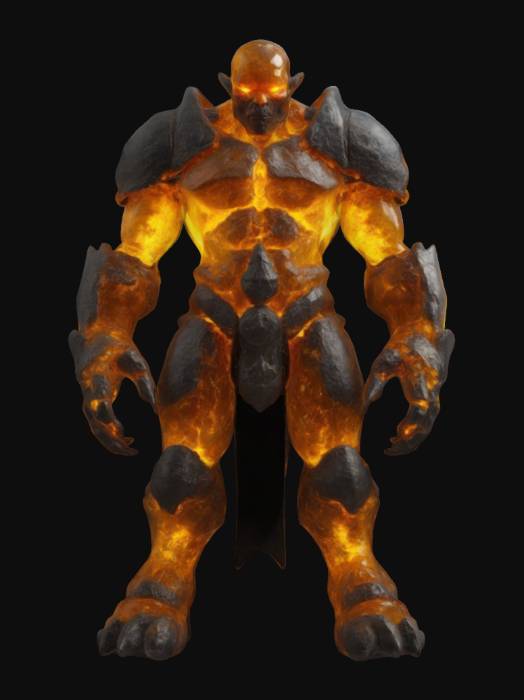
미적 점수 (1~10점): 9